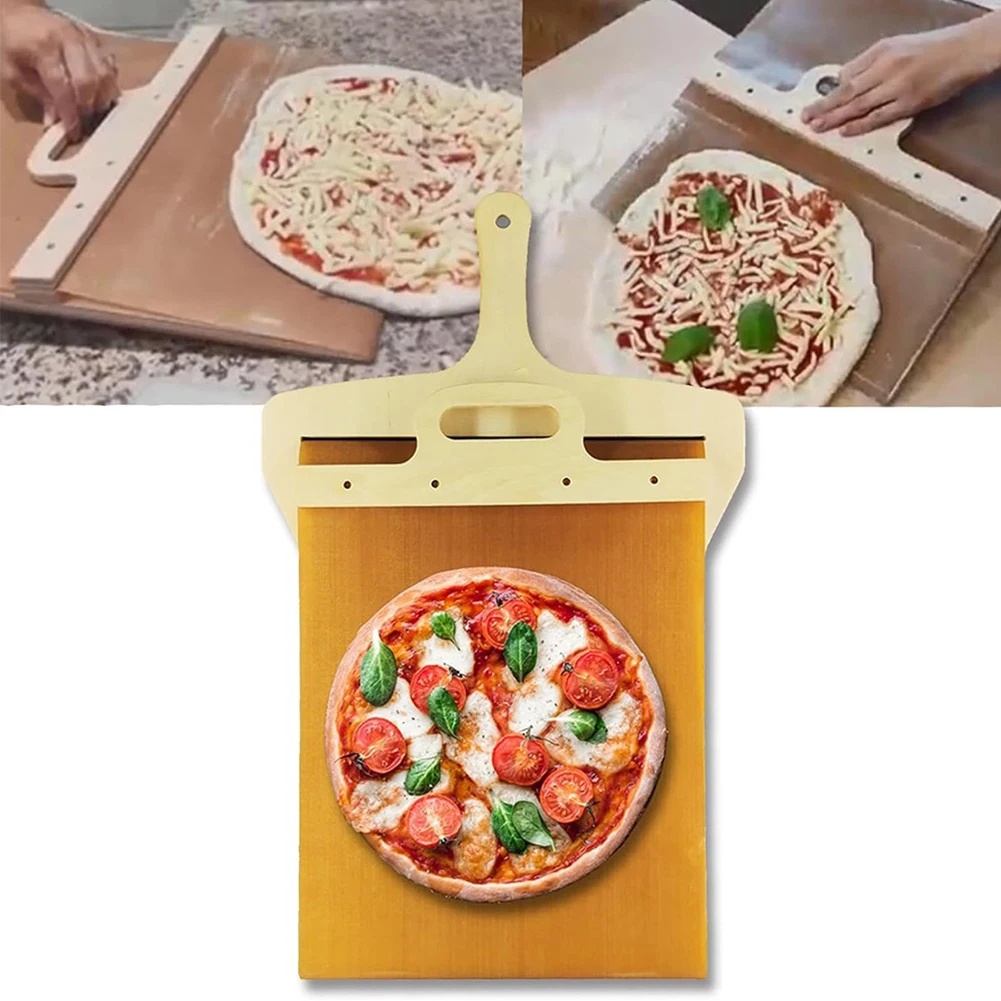
🍕 GlowKitchen SlideStone – Natural Wooden Sliding Pizza Peel
"Lift like a pro. Slide with ease. Glow with Italian soul." Bring the spirit of an authentic pizzeria into your kitchen with the GlowGear GlowKitchen SlideStone — a beautifully crafted sliding pizza peel that makes transferring pizzas to and from your oven feel like second nature. Thoughtfully designed for both home chefs and true pizza lovers, this is more than a peel — it’s a piece of tradition. 🌲 Crafted from Premium Natural Wood Made from high-strength, food-safe materials — with no paint, no toxins, and zero odors — for a clean, crack-resistant surface built to last. 🔄 Innovative Sliding Lift Mechanism No more sticking or fumbling — the built-in sliding action allows for graceful, mess-free transfers , whether you're baking a solo margherita or a party-sized quattro formaggi. 🧼 Effortless Cleaning & Storage Just rinse, wipe, and dry. The smooth surface makes clean-up quick, while the hanging hole in the handle offers space-saving storage in any kitchen. 📏 Perfectly Sized for Versatility With a 30cm wide surface and 50cm total length , it handles everything from personal pizzas to family-sized pies with ease and elegance. 🇮🇹 Bringing Italian Tradition to Your Table Ideal for pizza nights, artisan bread, or serving up charcuterie with flair — SlideStone is your go-to tool for elevated home cooking . 🤝 Customer Care You Can Count On Questions? We’re here to help with dedicated support and satisfaction guaranteed . GlowGear Dubai celebrates craftsmanship in the kitchen — because making pizza should feel as good as it tastes. ➡️ Slide it. Serve it. Glow on. Now available at GlowGearDubai.com
Brand: GlowGear Dubai
Category: Home & Garden > Kitchen & Dining > Kitchen Tools & Utensils > Baking Peels